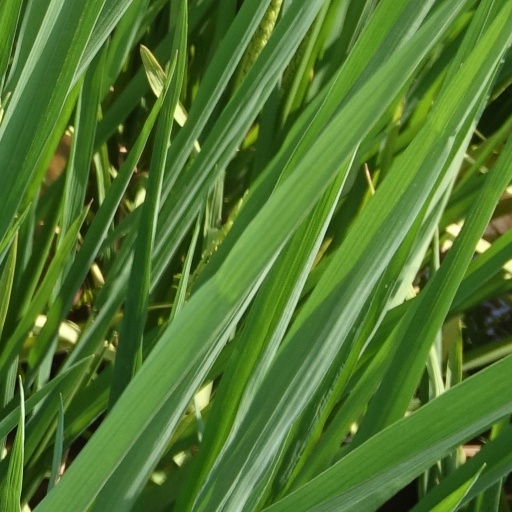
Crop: rice